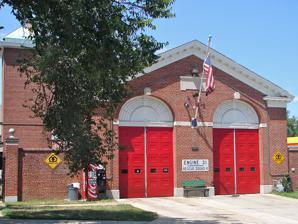
Building: Engine Company 31
Country: United States of America
Year built: 1931
United States historic place Engine Company 31 U.S. National Register of Historic Places D.C. Inventory of Historic Sites Engine Company 31 building (2011) Location 4930 Connecticut Avenue NW , Washington, D.C. , U.S. Coordinates 38°57′16″N 77°04′10″W / 38.95444°N 77.06944°W / 38.95444; -77.06944 Built 1930 Architect Albert L. Harris MPS Firehouses in Washington DC MPS NRHP reference No. 11000285 Significant dates Added to NRHP May 18, 2011 Designated DCIHS January 27, 2011 Engine Company 31 , also known as the Forest Hills Firehouse , is a fire station and an historic structure located in the Wakefield neighborhood in Washington, D.C. It was listed on both the DC Inventory of Historic Sites and on the National Register of Historic Places in 2011.  The brick building was designed by Albert L. Harris and built in 1931. References